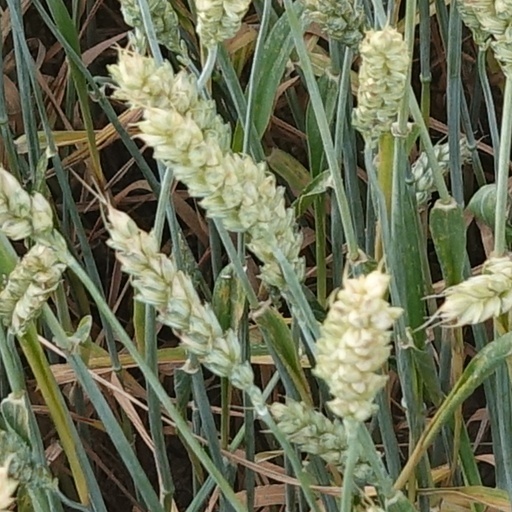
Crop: wheat